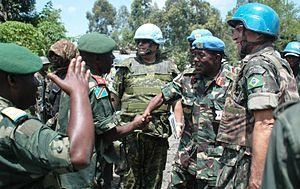
Le Commandant de la Brigade d'Intervention (FIB) de la MONUSCO félicite les forces armées de la République démocratique du Congo (FARDC) et la Police Nationale Congolaise (PNC) la réinstallation de l'autorité de l'Etat dans le territoire de Rutshuru. Photo MONUSCO / Clara Padovan-(Libre de tout droit).